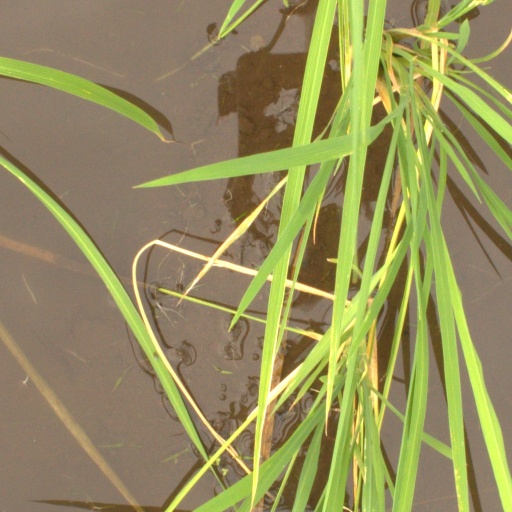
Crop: rice